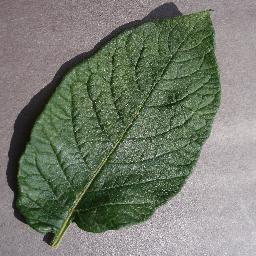
Label: Potato___healthy